Galen Rupp

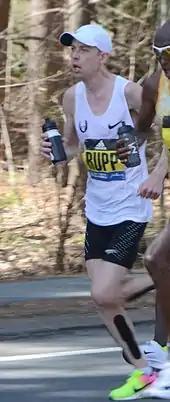
Galen Rupp approaching the halfway point of the 2017 Boston Marathon, in which he placed second

At the 2015 USA Outdoor Track and Field Championships, Rupp won his seventh-consecutive 10,000 m national title, finishing with a time of 28:11.61 – less than three seconds ahead of runner-up Ben True.